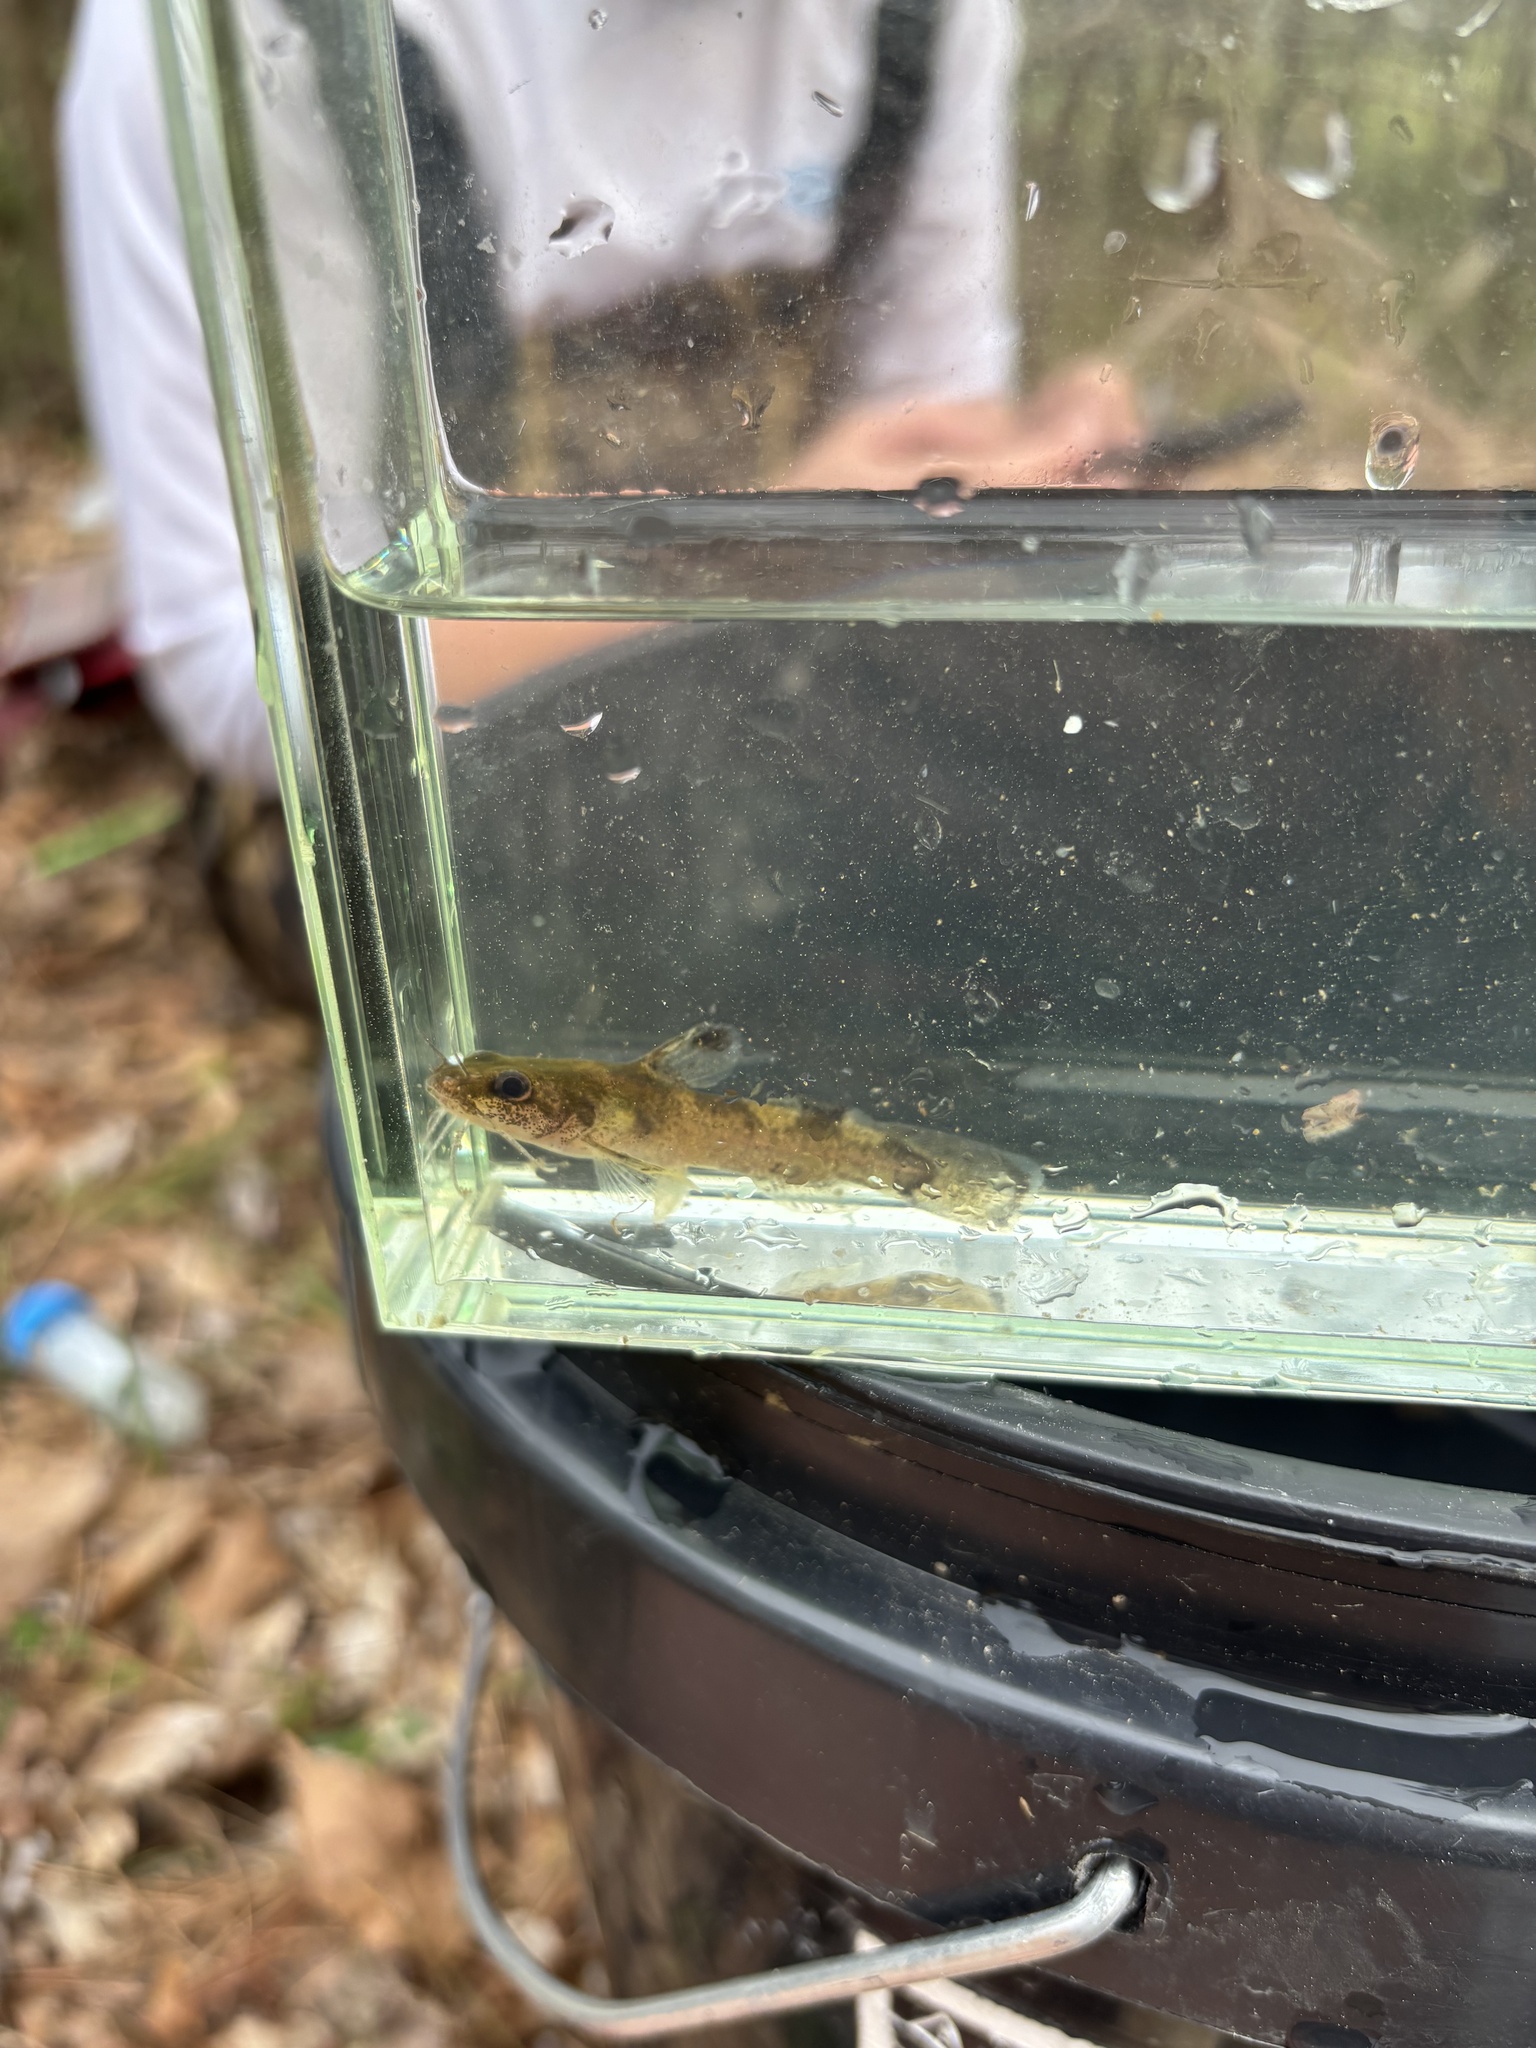
fish (species not among the labelled classes)